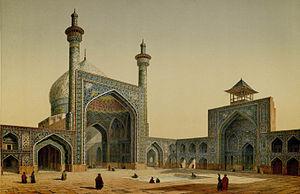
Place Royale et mosquée Masjid-i-Shah, Vue de la cour
Si les voyages de Marco Polo ne le conduisent pas à s'arrêter à « Istaint », la capitale de l'empire des Safavides devait être la destination de nombreux voyageurs occidentaux, notamment à partir du début du XVIIᵉ siècle, date à laquelle « on assiste à un regain d'intérêt pour la Perse », stratégiquement située entre l'Inde du Grand Moghol et l'Empire ottoman : à la suite des grandes compagnies commerciales et des missionnaires, Jean-Baptiste Tavernier entreprend en 1632 un voyage pour l'Orient qui passe par Ispahan, où il devient « compagnon de beuverie du chah d'Iran » Quelques années plus tard, en 1644, le père Raphaël du Mans arrive dans la capitale iranienne, et y réside jusqu'à sa mort en 1696, envoyant à Colbert un rapport sur L'État de la Perse en 1660. François Pétis de La Croix demeure en Perse et à Ispahan plusieurs années afin d'y apprendre la langue. C'est le premier traducteur en français et dans une langue européenne de la Chronique des victoires de Tamerlan écrite au XVᵉ siècle.